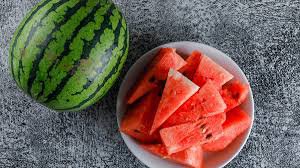
Label: Watermelon